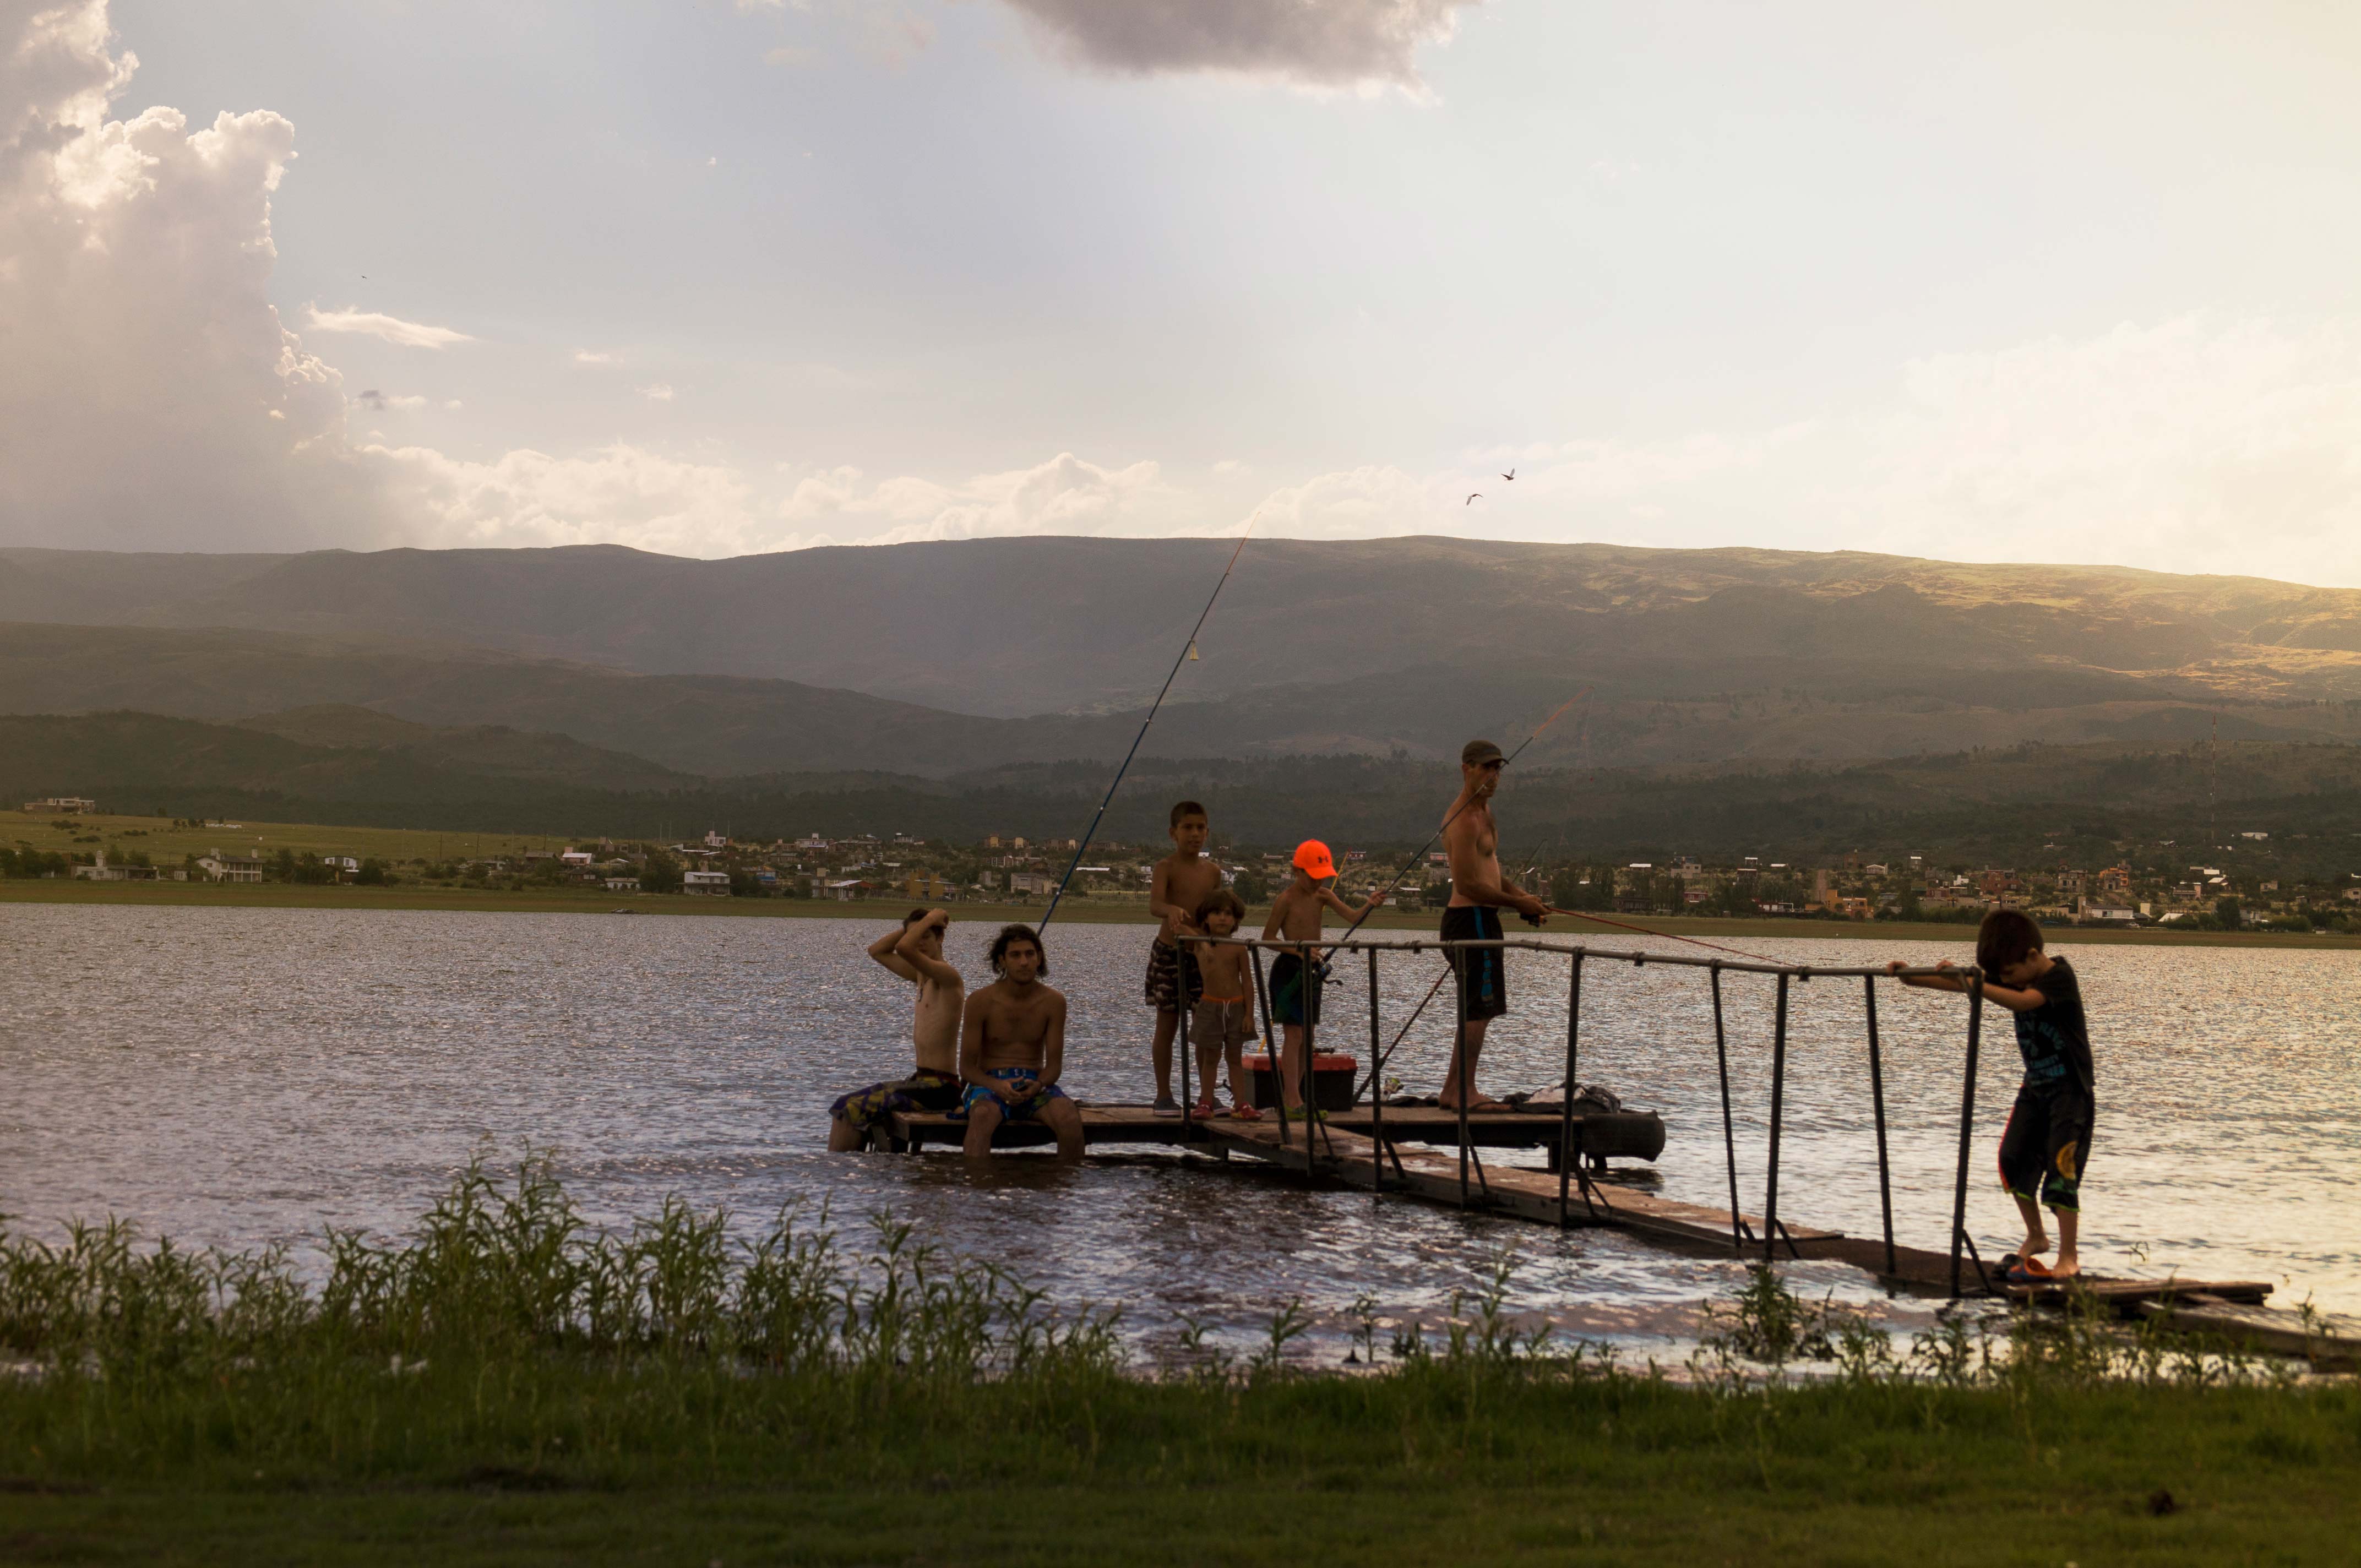
natural, water, lake, sky, lake district, water resources, loch, river, reservoir, cloud, mountain, vehicle, recreation, landscape, hill station, tourism, hill, bank, leisure, recreational fishing